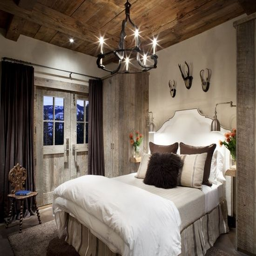
i love the use of the gray barn wood in this bedroom .